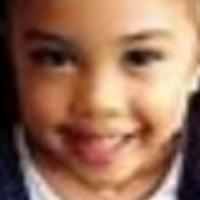
Age group: age 01-10